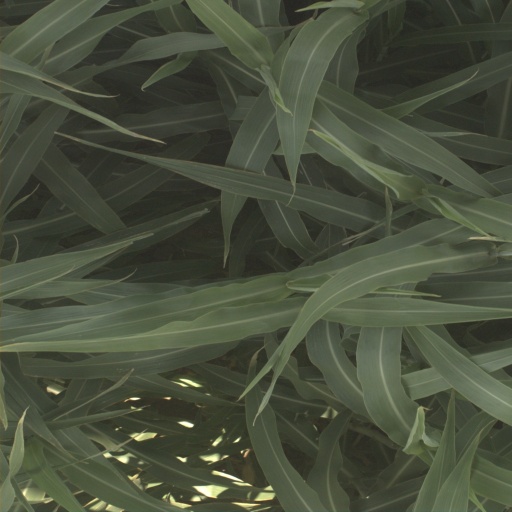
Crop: sorghum